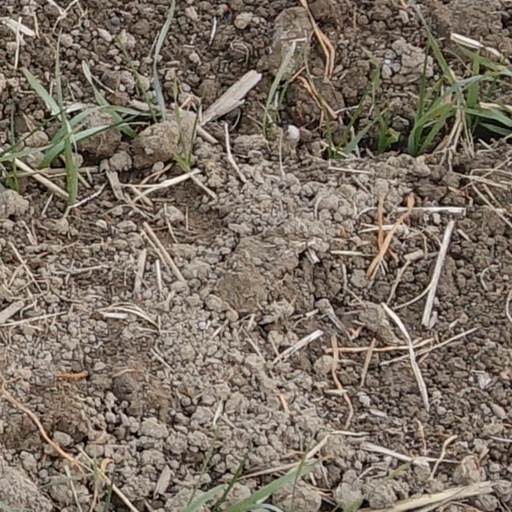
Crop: wheat